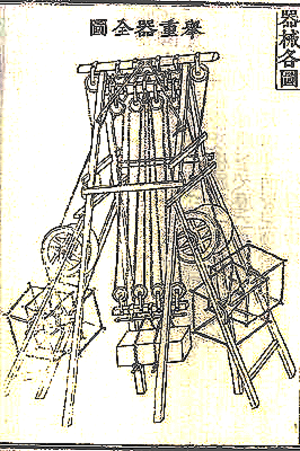
Jeong Yak-yong, souvent simplement connu sous le nom de Dasan, est un des plus grands penseurs coréens, savant en sciences pratiques, philosophe, technologiste, écrivain, poète de la dernière partie de la période de Joseon. Il est né le 5 aout 1762 dans le district de Namyangju et mort le 7 avril 1836. Il a écrit des livres en philosophie, en science et sur les théories de gouvernement. Haut fonctionnaire, il était un confident du roi Jeongjo et a écrit des poèmes. Ses positions philosophiques le font appartenir à l'école du Silhak, ses préoccupations suivent des thèmes néoconfucianistes. Il passa 18 ans de sa vie en exil à Gangjin entre 1801 et 1818 à cause de son appartenance à la faction des méridionaux et à cause du catholicisme de son frère ainé.